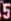
Number: 5